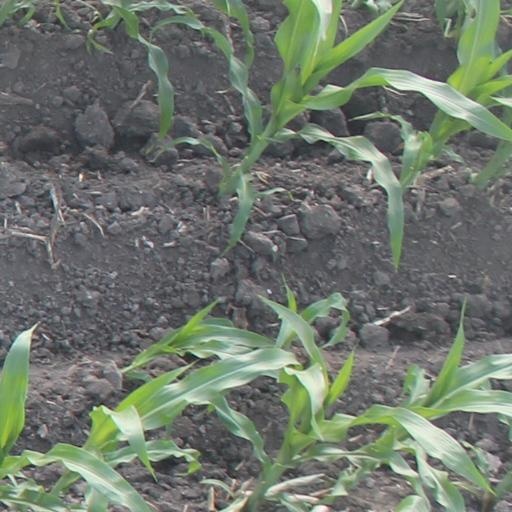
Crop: maize; corn